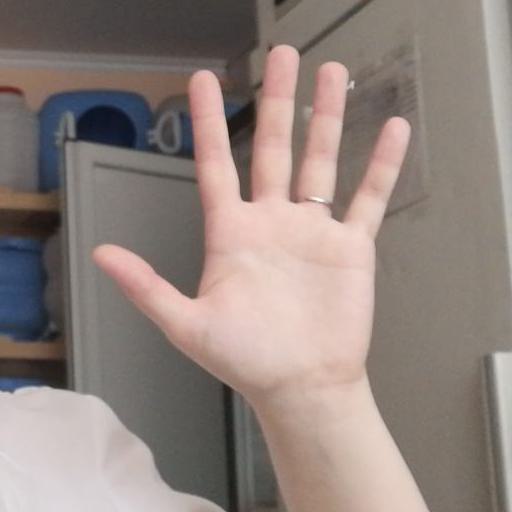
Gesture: palm